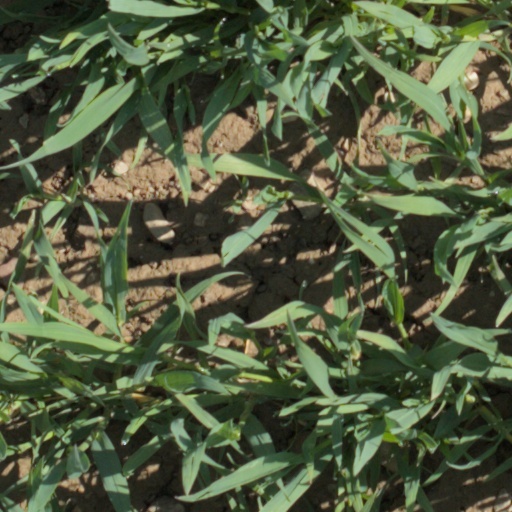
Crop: wheat